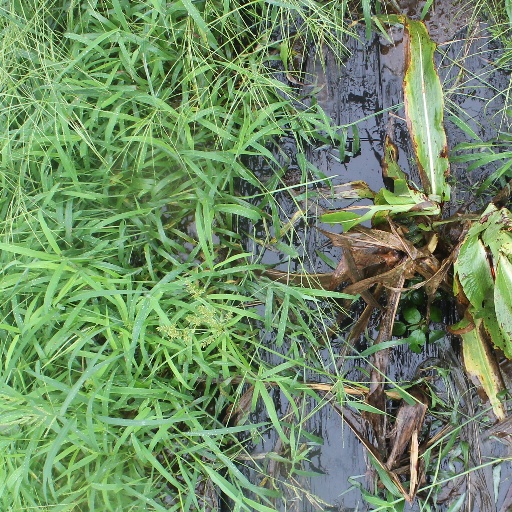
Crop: sorghum